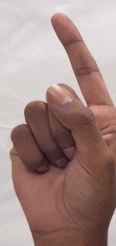
ASL sign: Z